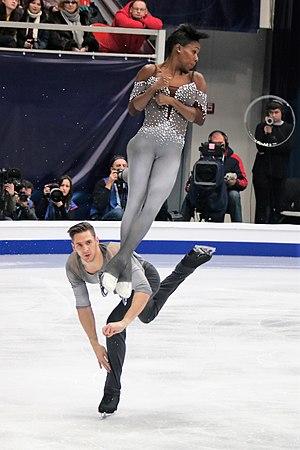
Vanessa James, née le 27 septembre 1987 à Scarborough au Canada, est une patineuse artistique franco-britannique.